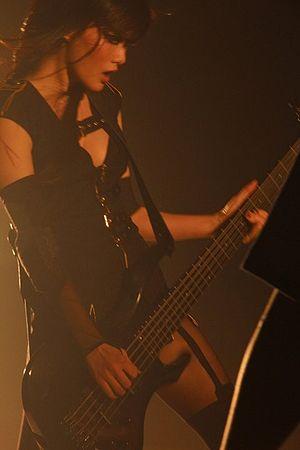
Chthonic, parfois stylisé ChthoniC ou ChThoniC, est un groupe de black metal symphonique taïwanais, originaire de Taipei. Actuellement signé chez Spinefarm Records, ce groupe compte un total de neuf albums studios.